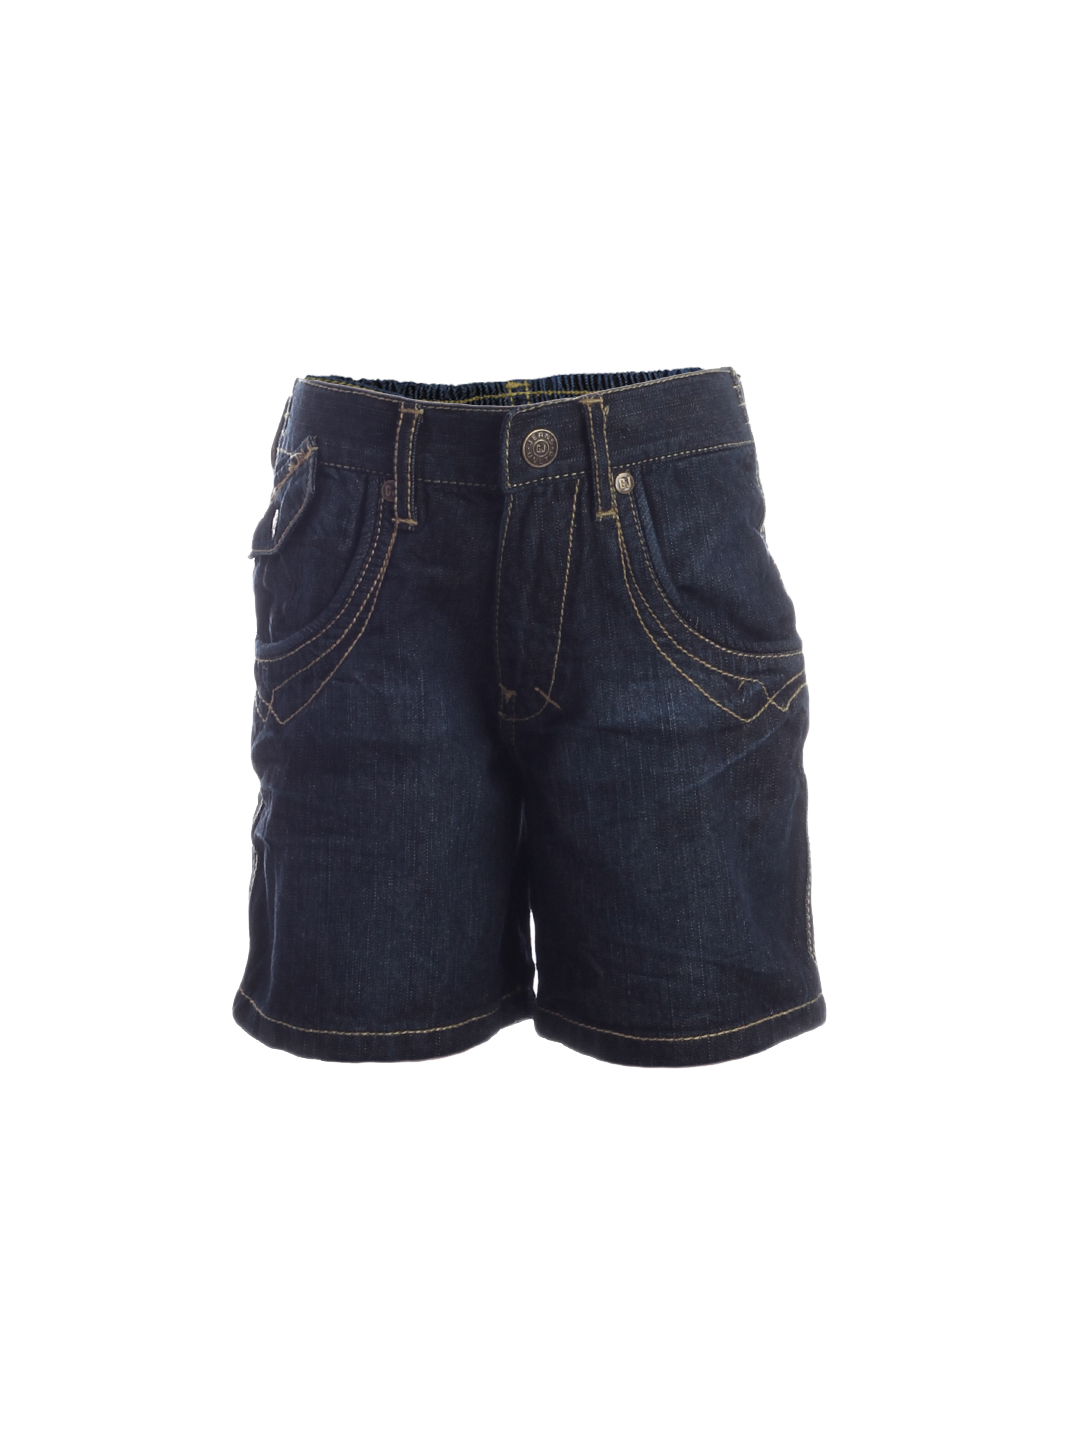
Gini and Jony Boys Blue Denim Shorts
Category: Apparel / Bottomwear / Shorts
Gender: Boys
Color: Blue
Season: Summer 2012
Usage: Casual